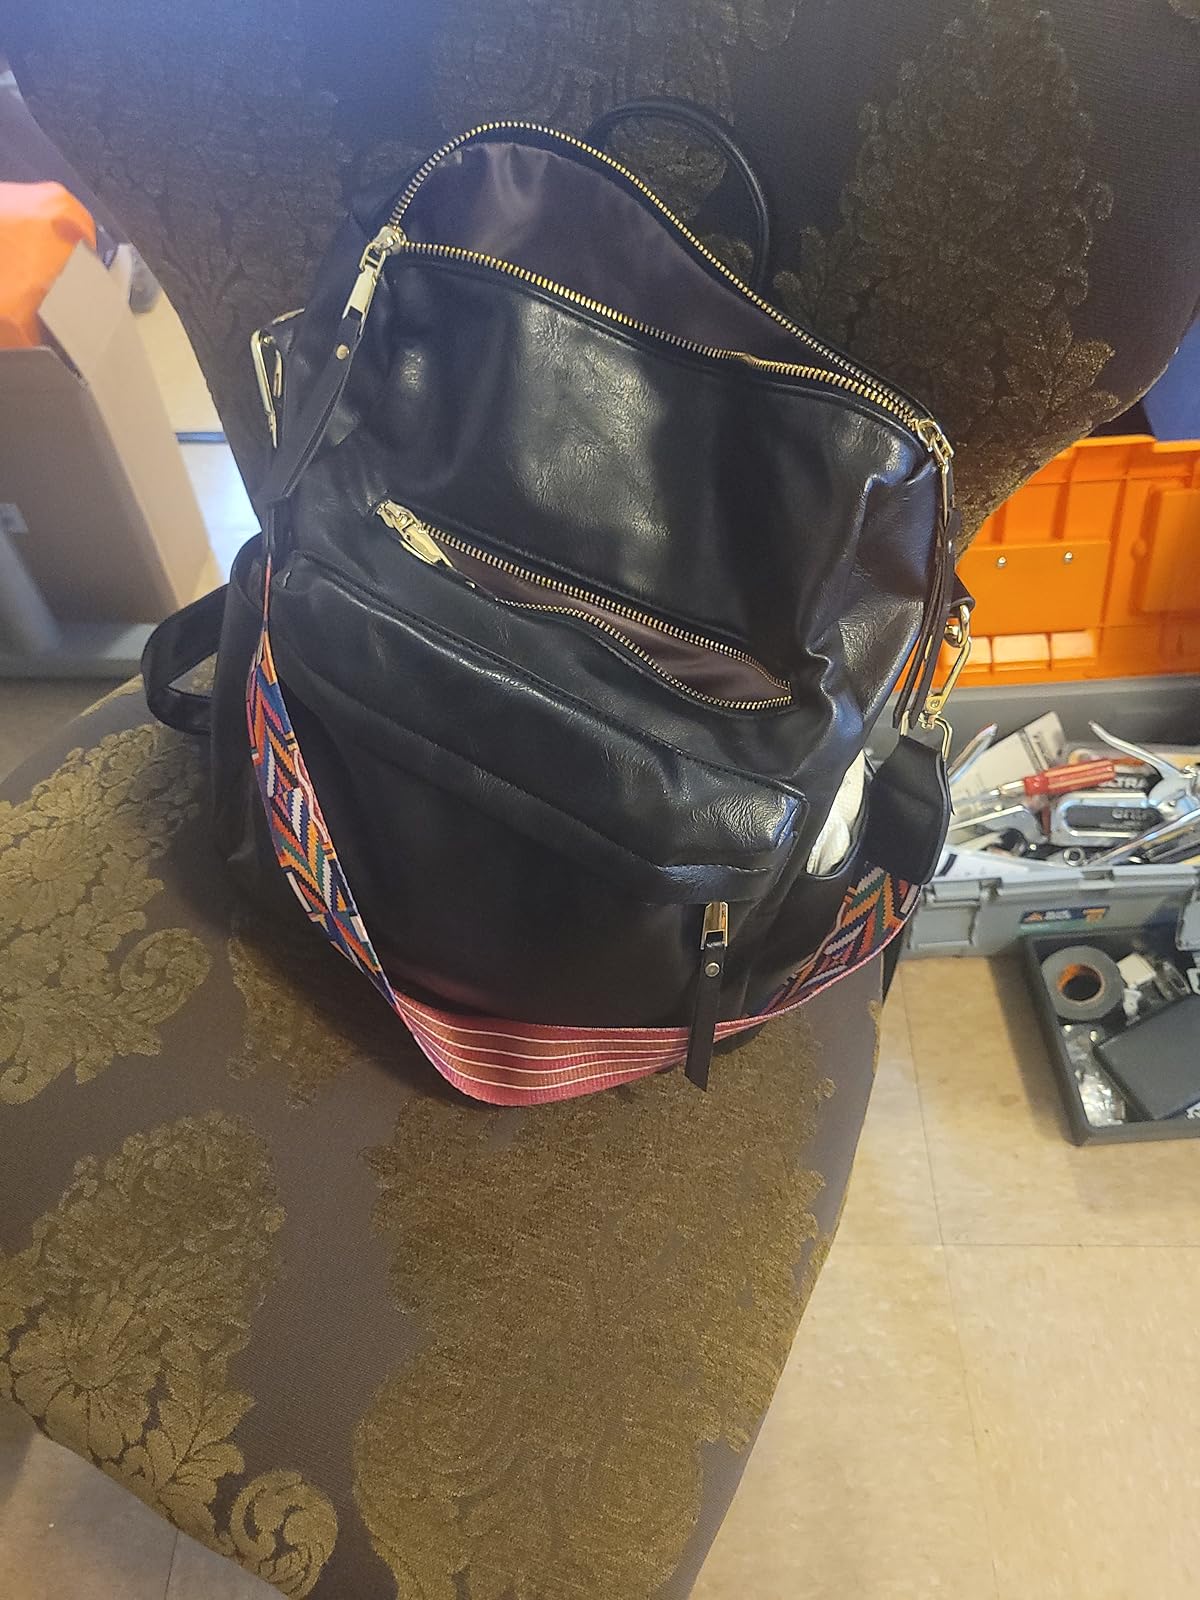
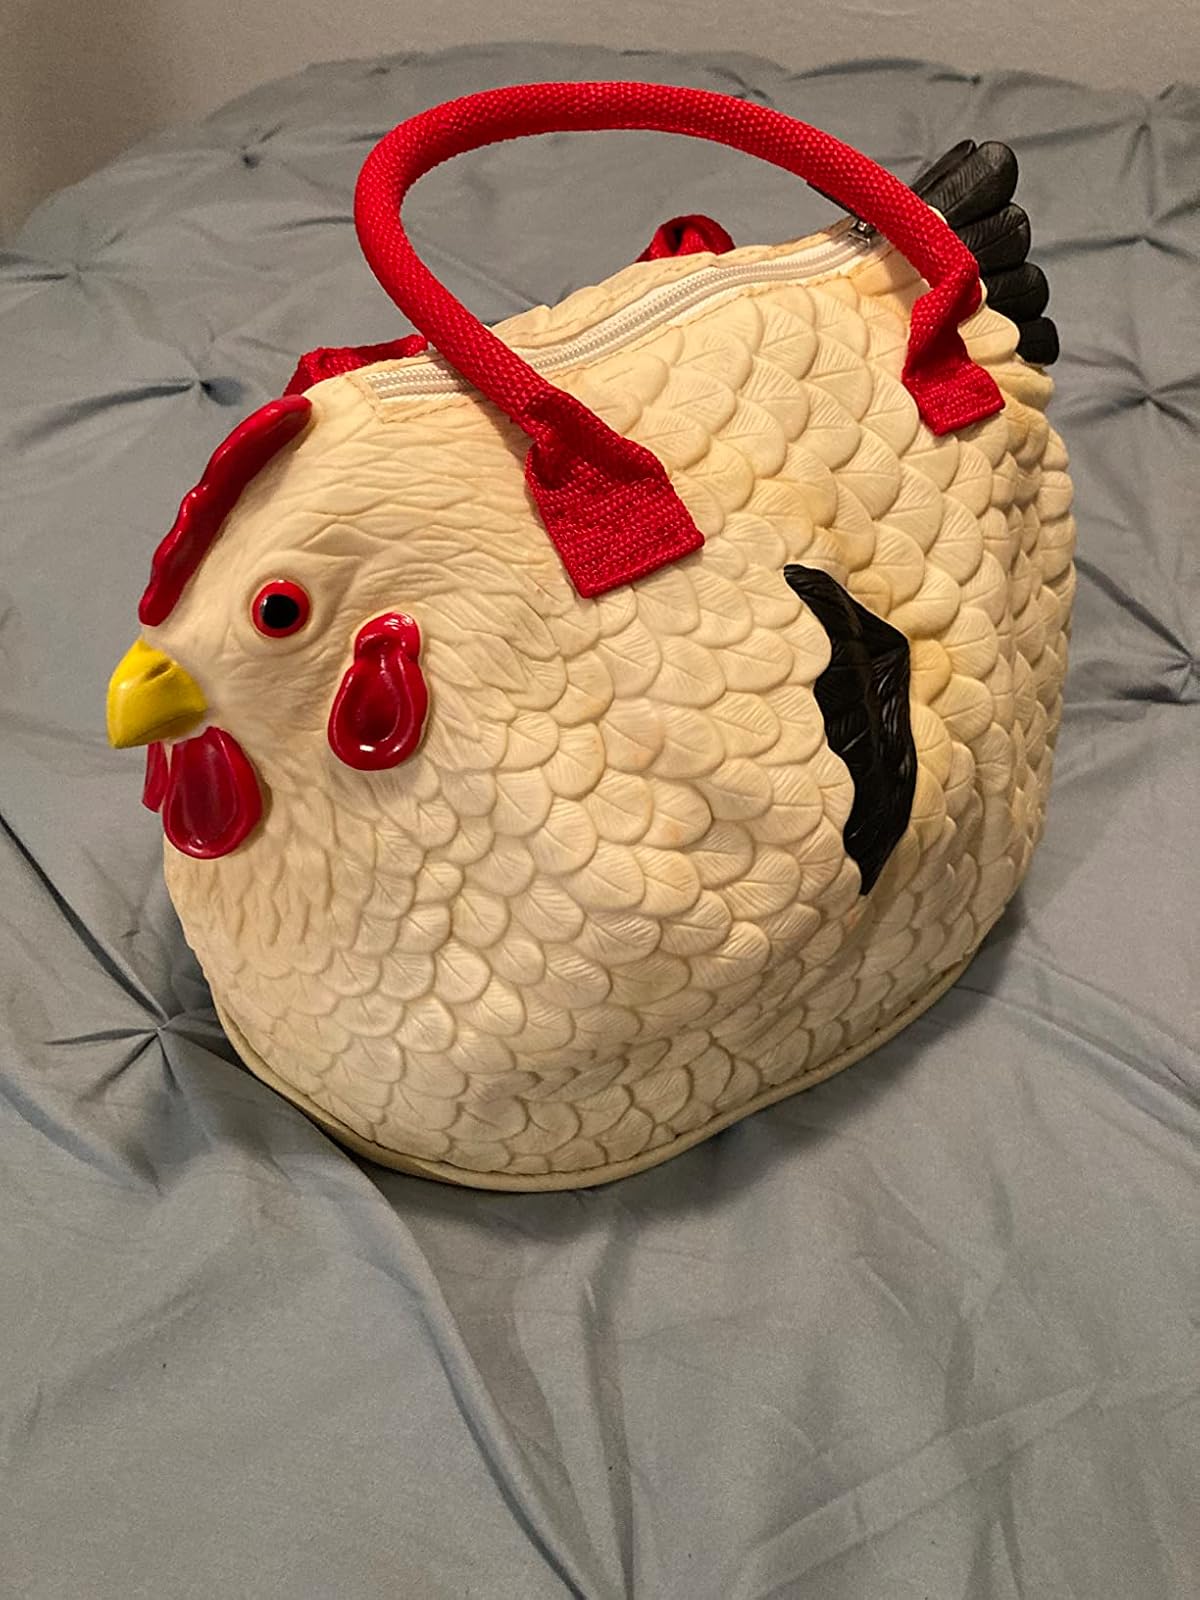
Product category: accessories_handbag
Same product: no